Reservoir, Victoria

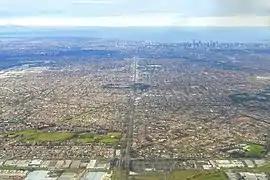
Aerial view of Reservoir in August 2017

Reservoir is a suburb in Melbourne, Victoria, Australia, north of Melbourne's Central Business District, located within the City of Darebin local government area. Reservoir recorded a population of 51,096 at the 2021 census.